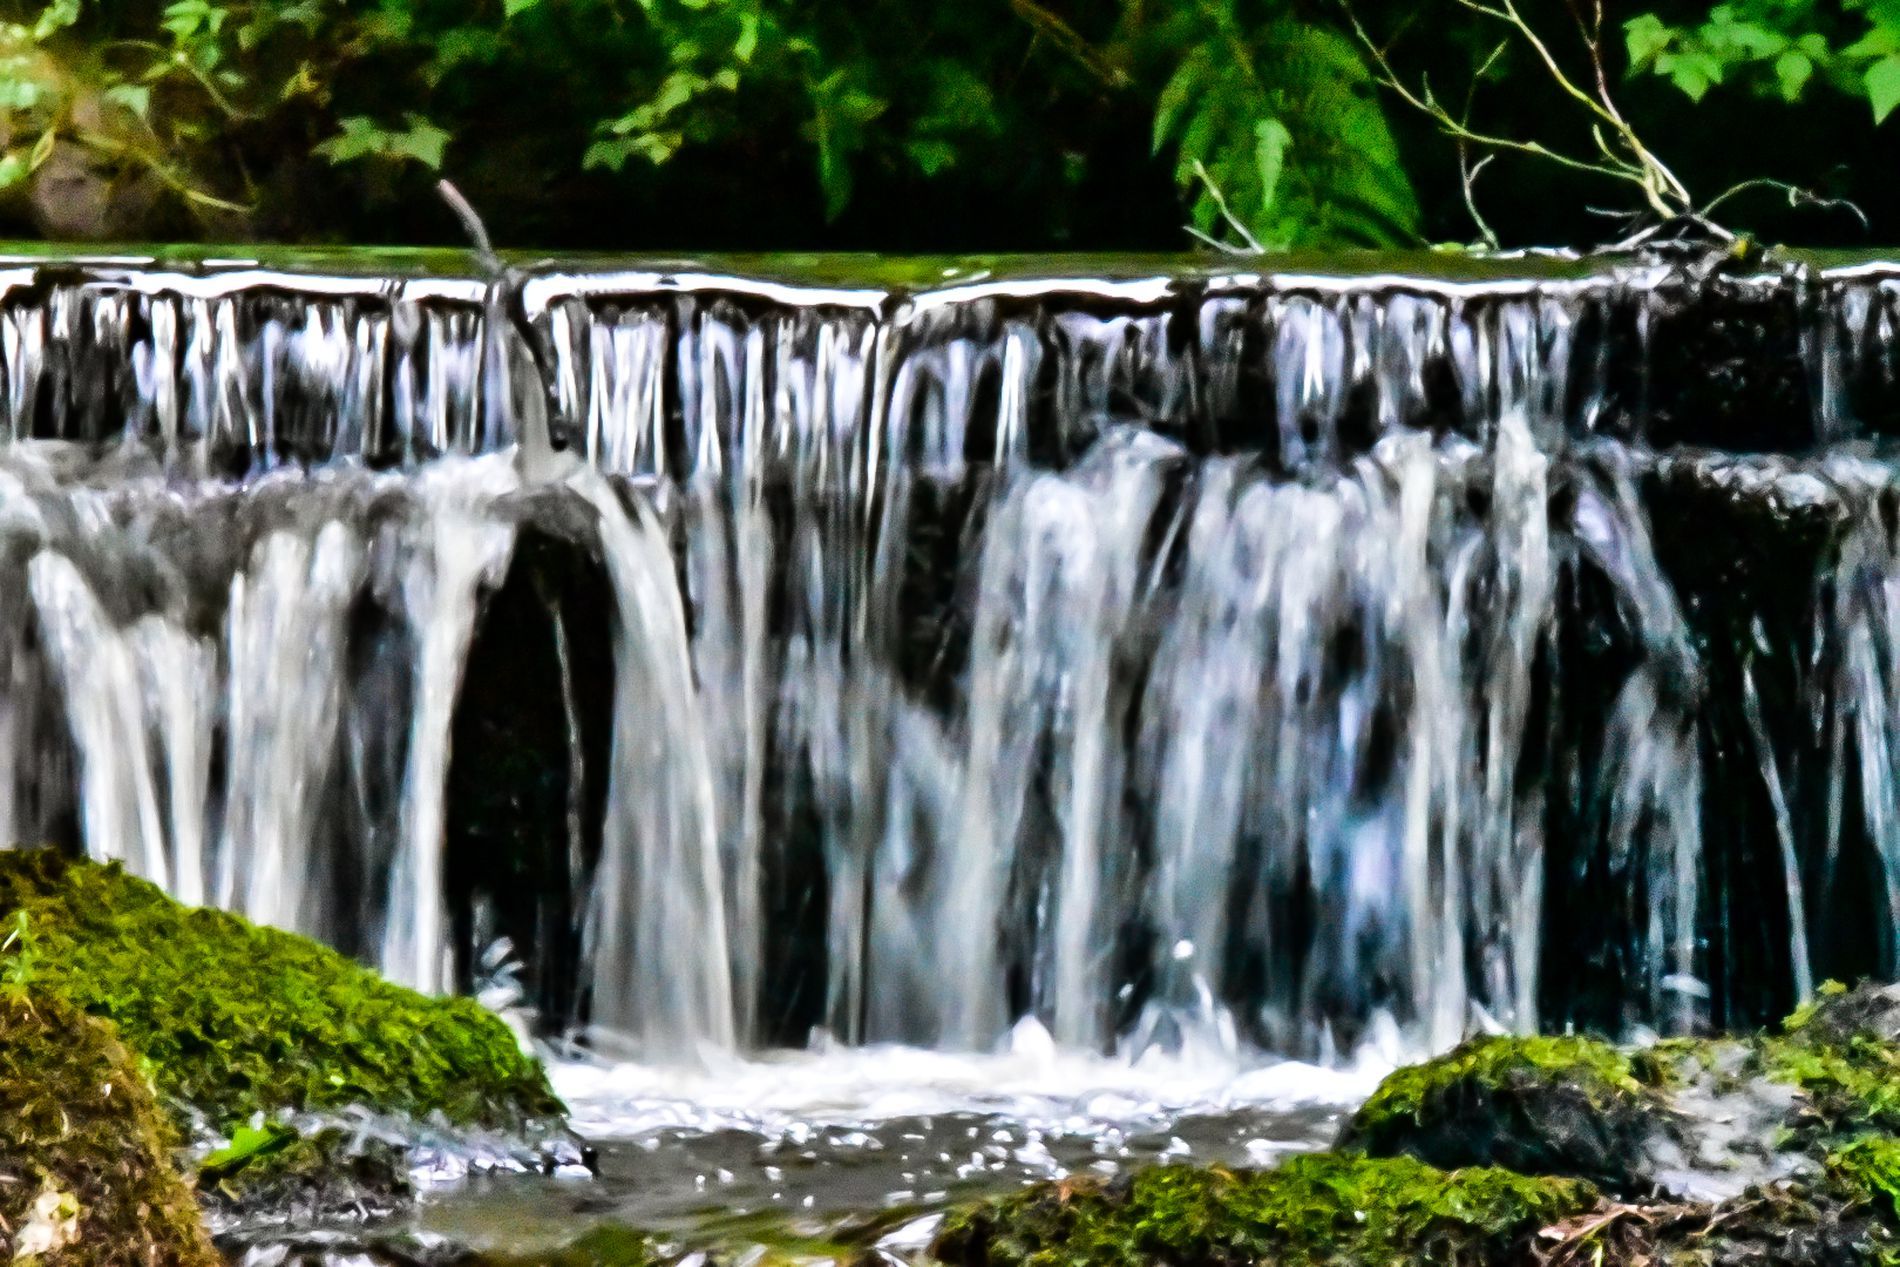
A Waterfall scene
The image shows a shot taken to a waterfall in a forest. In the foreground there are big rocks covered in moss. The vegetation on the top of the waterfall is indicating a healthy environment.
The image shows a medium angle shot taken to a waterfall in a forest. The smooth, silky water flow is indicating that the shot was taken using long exposure technique. The green, vibrant vegetation on the top of the waterfall is adding life to the image. The shot is showing a quiet, peaceful moment in a place ruled only by the power and beauty of nature.
Labels: Nature, Outdoors, Water, Waterfall, Plant, Vegetation, Scenery, Blade, Dagger, Knife, Weapon, Land, Rainforest, Tree, Stream, rocks
Camera: NIKON CORPORATION NIKON D5600
Lens: TAMRON 18-400mm F3.5-6.3 Di II VC HLD B028N, Sigma 70-300mm F4-5.6 APO DG Macro HSM
Aperture: F32
Exposure: 1/20 sec
ISO: 25600
Focal length: 185.0 mm